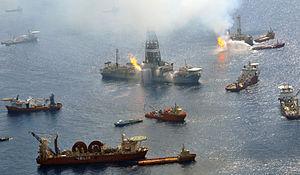
Le RV F.G. Walton Smith est un navire océanographique exploité par la RSMAS-Rosenstiel School of Marine and Atmospheric Science, une institution académique et de recherche pour l’étude de l’océanographie et des Sciences de l'atmosphère au sein de l’Université de Miami à Virginia Key en Floride. Il porte le nom de F.G. Walton Smith, le fondateur de l'école.